Pachuco

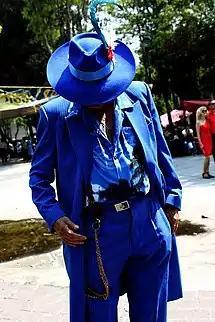
Pachuco culture is associated with the zoot suit and the idea of making flamboyant appearances in public.

Pachucos are male members of a counterculture that emerged in El Paso, Texas, in the late 1930s. Pachucos are associated with zoot suit fashion, jump blues, jazz and swing music, a distinct dialect known as "caló", and self-empowerment in rejecting assimilation into Anglo-American society. The pachuco counterculture flourished among Chicano boys and men in the 1940s as a symbol of rebellion, especially in Los Angeles. It spread to women who became known as pachucas and were perceived as unruly, masculine, and un-American.